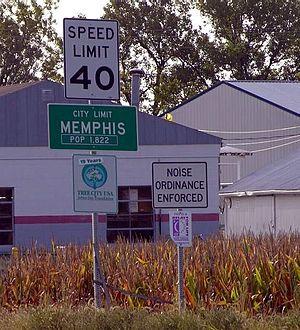
La ville de Memphis est le siège du comté de Scotland, situé dans l’État du Missouri, aux États-Unis. Sa population s’élevait à 1 822 habitants lors du recensement de 2010, estimée à 1 854 habitants en 2016.